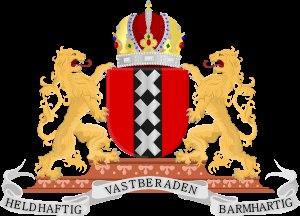
Amsterdam est la capitale des Pays-Bas, bien que le gouvernement ainsi que la plupart des institutions nationales siègent à La Haye. Sur la base des chiffres de l'année 2017, la commune d'Amsterdam compte plus de 850 000 habitants, appelés Amstellodamois, ce qui en fait la commune néerlandaise la plus peuplée. Elle est située au cœur de la région d'Amsterdam, regroupant environ 1 350 000 habitants. L'aire urbaine, qui rassemble plus de 2 400 000 résidents fait elle-même partie d'une conurbation appelée Randstad qui compte 7 100 000 habitants. La ville est la plus grande de Hollande-Septentrionale, mais n'est cependant pas le chef-lieu de la province, ce dernier étant Haarlem, situé à 19 kilomètres à l'ouest d'Amsterdam.